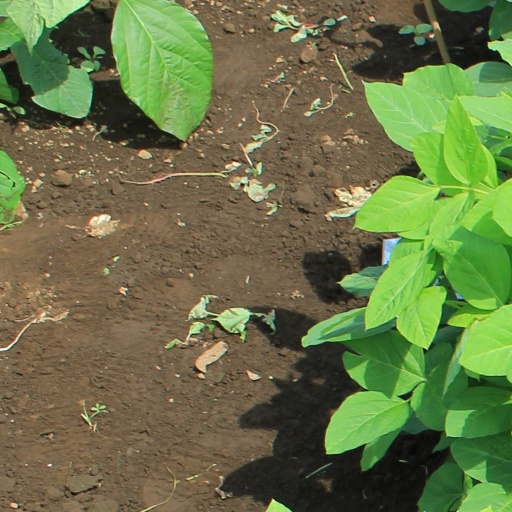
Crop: soybean